Pan Twardowski

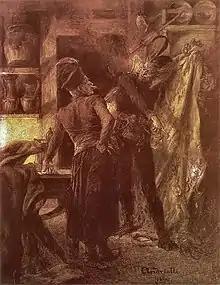
"Pan Twardowski and the devil". Drawing by Michał Elwiro Andriolli.

Pan Twardowski (Polish: "Pan Twardowski" ), also known as Master Twardowski (Polish: "Mistrz Twardowski"), is a sorcerer in Polish folklore and literature who made a deal with the Devil. Twardowski sold his soul in exchange for special powers – such as being able to summon for King Sigismund Augustus the spirit of his deceased wife – and eventually met a tragic fate.